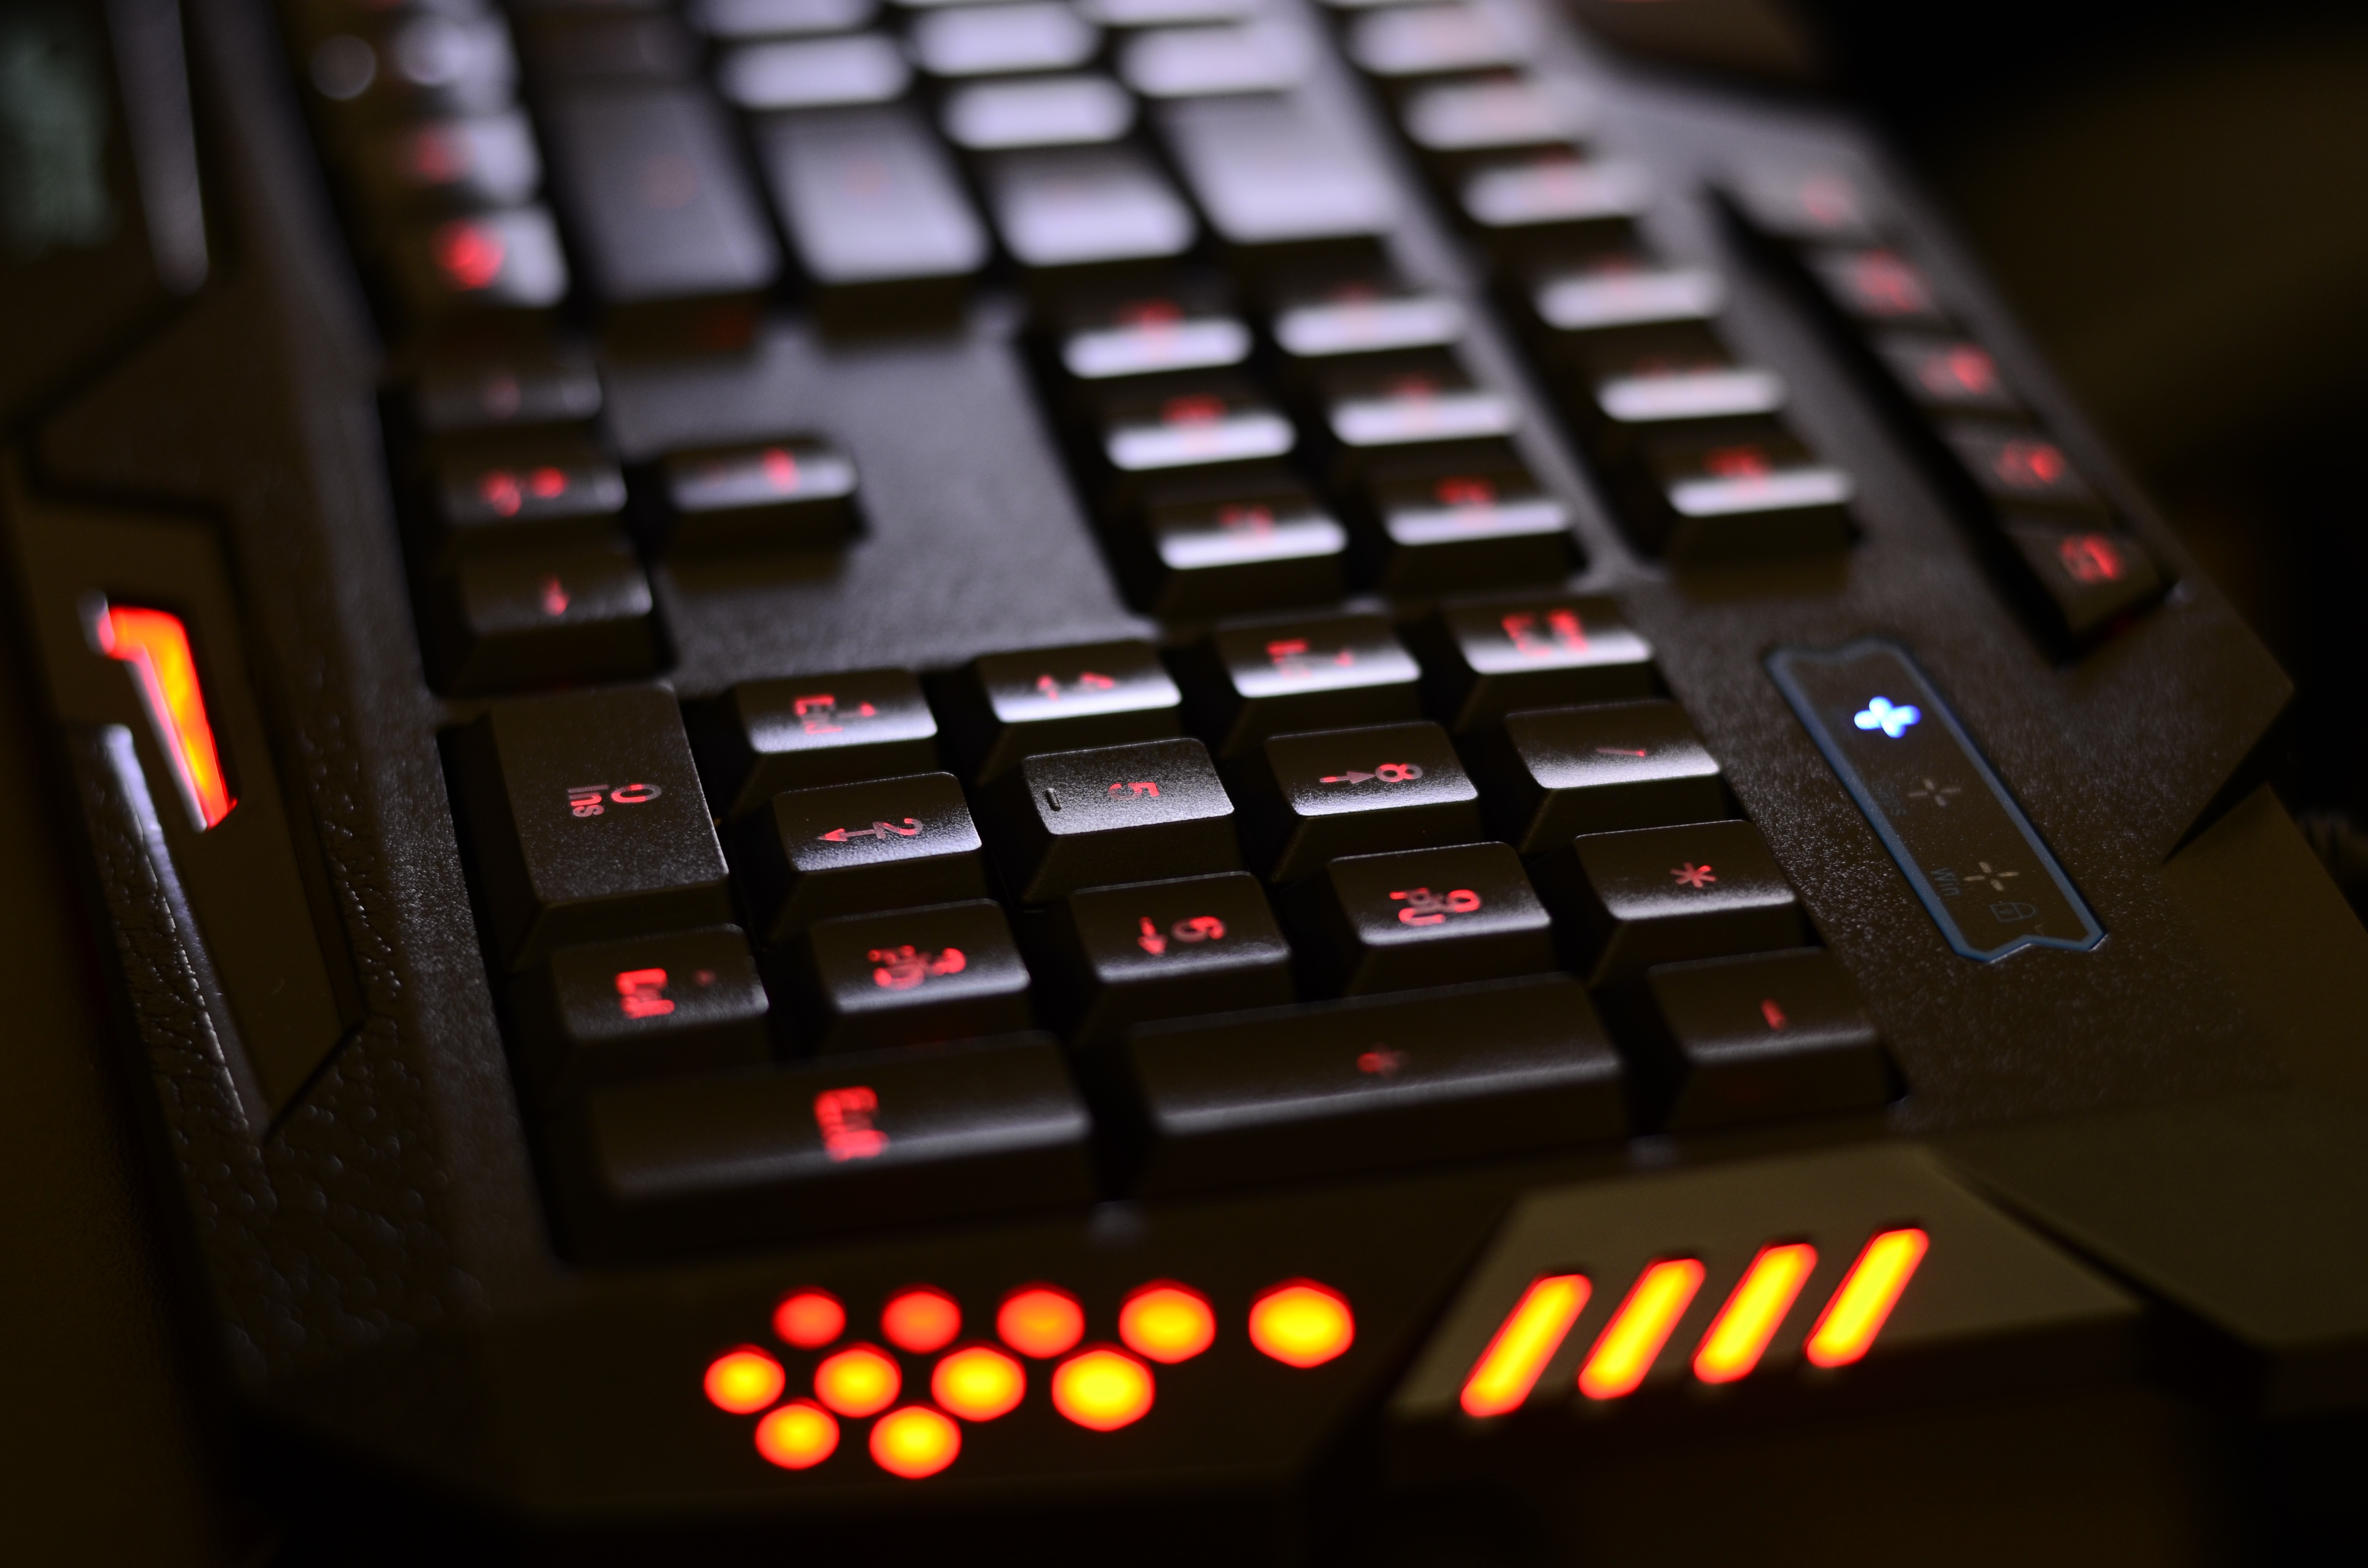
keyboard, technology, black, backlight, buttons, games, multimedia, computer keyboard, light back, musical keyboard, electronic instrument, electronic keyboard